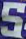
Number: 5